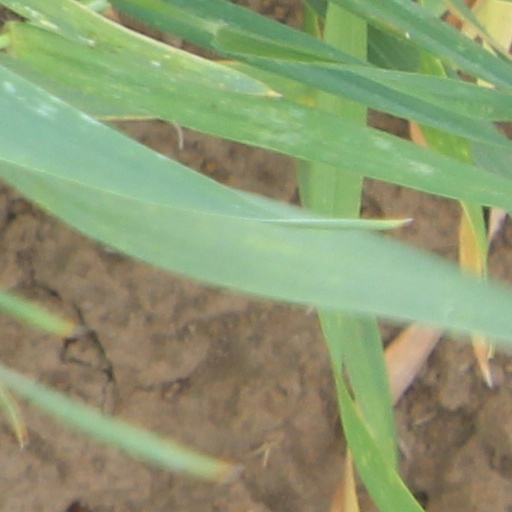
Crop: wheat